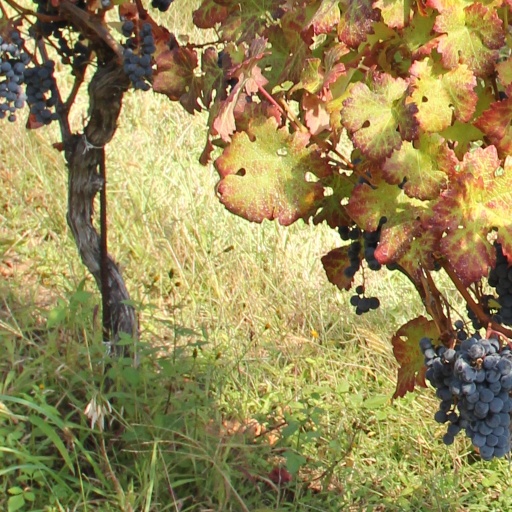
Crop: grape